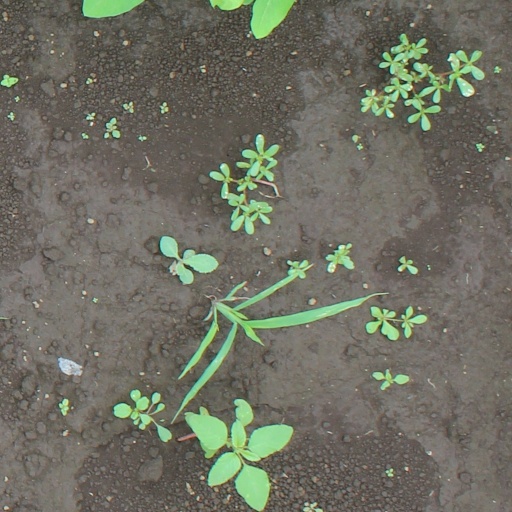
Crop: soybean